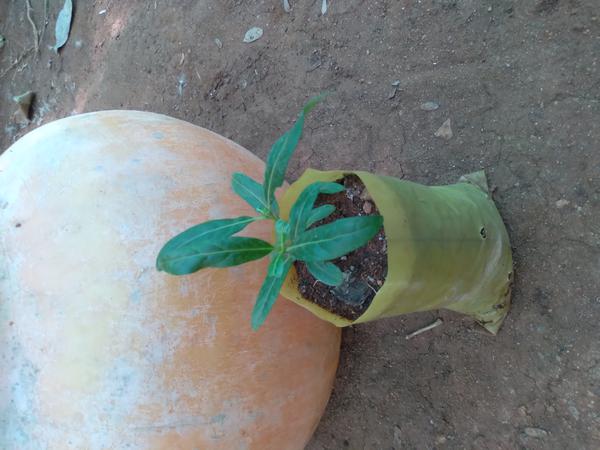
Plant: Nooni